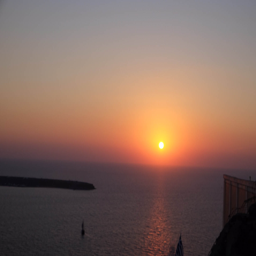
she turns into a deep orange and dark purple as she nears the kiss of the night .